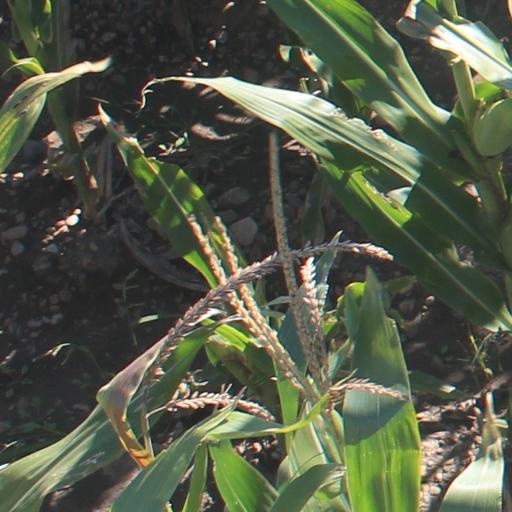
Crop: maize; corn